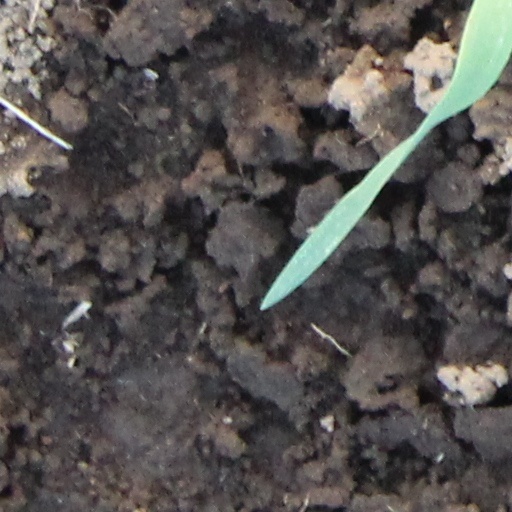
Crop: wheat